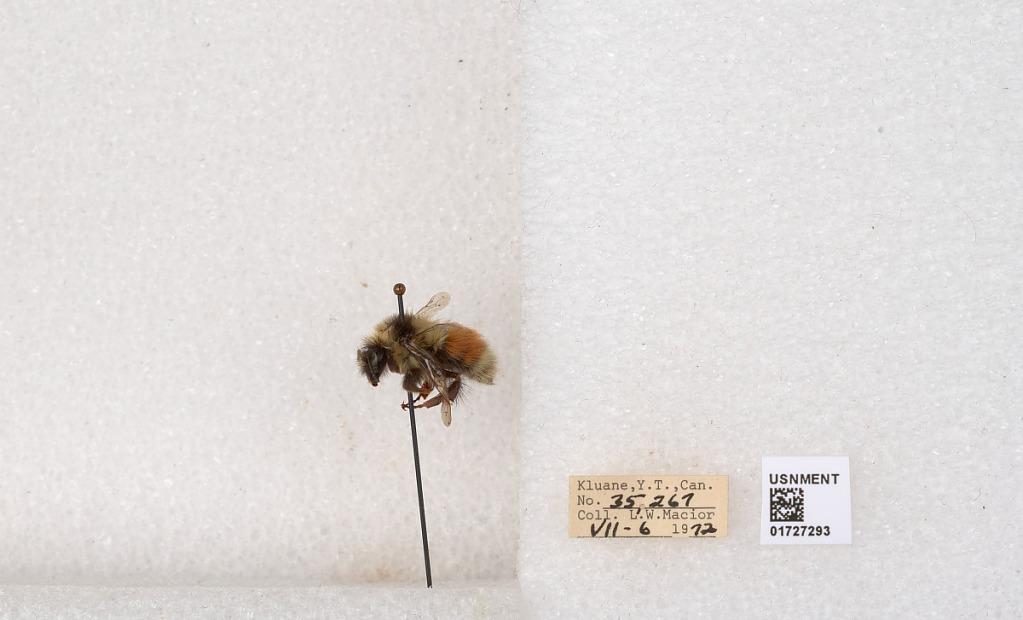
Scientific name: Bombus (Pyrobombus) sylvicola Kirby
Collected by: L. Macior
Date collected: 1972-7-6
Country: Canada
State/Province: Yukon
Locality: Kluane
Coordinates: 61.2426, -139.113